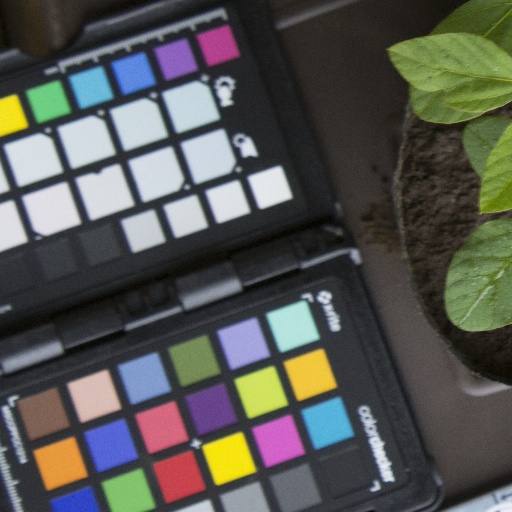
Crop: soybean